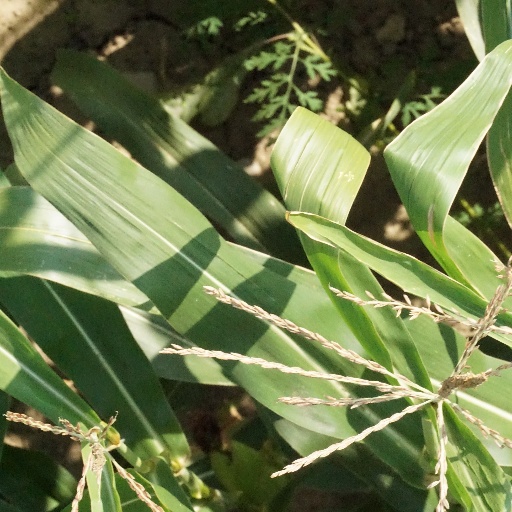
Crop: maize; corn